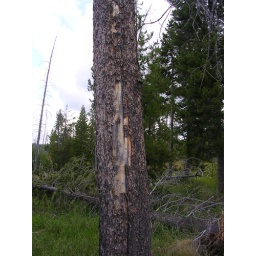
MW 2009 105 Yellowstone Natl Park tree bark scraped by bear or elk (or both)